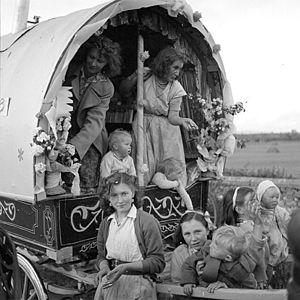
Le mot Travellers désigne une catégorie nomade de la population irlandaise. Les Travellers sont présents aussi au Royaume-Uni et aux États-Unis mais sont de façon générale considérés comme étant d'origine irlandaise. Certains Travellers se sont illustrés comme musiciens. Ils possèdent leur propre langue, le shelta.